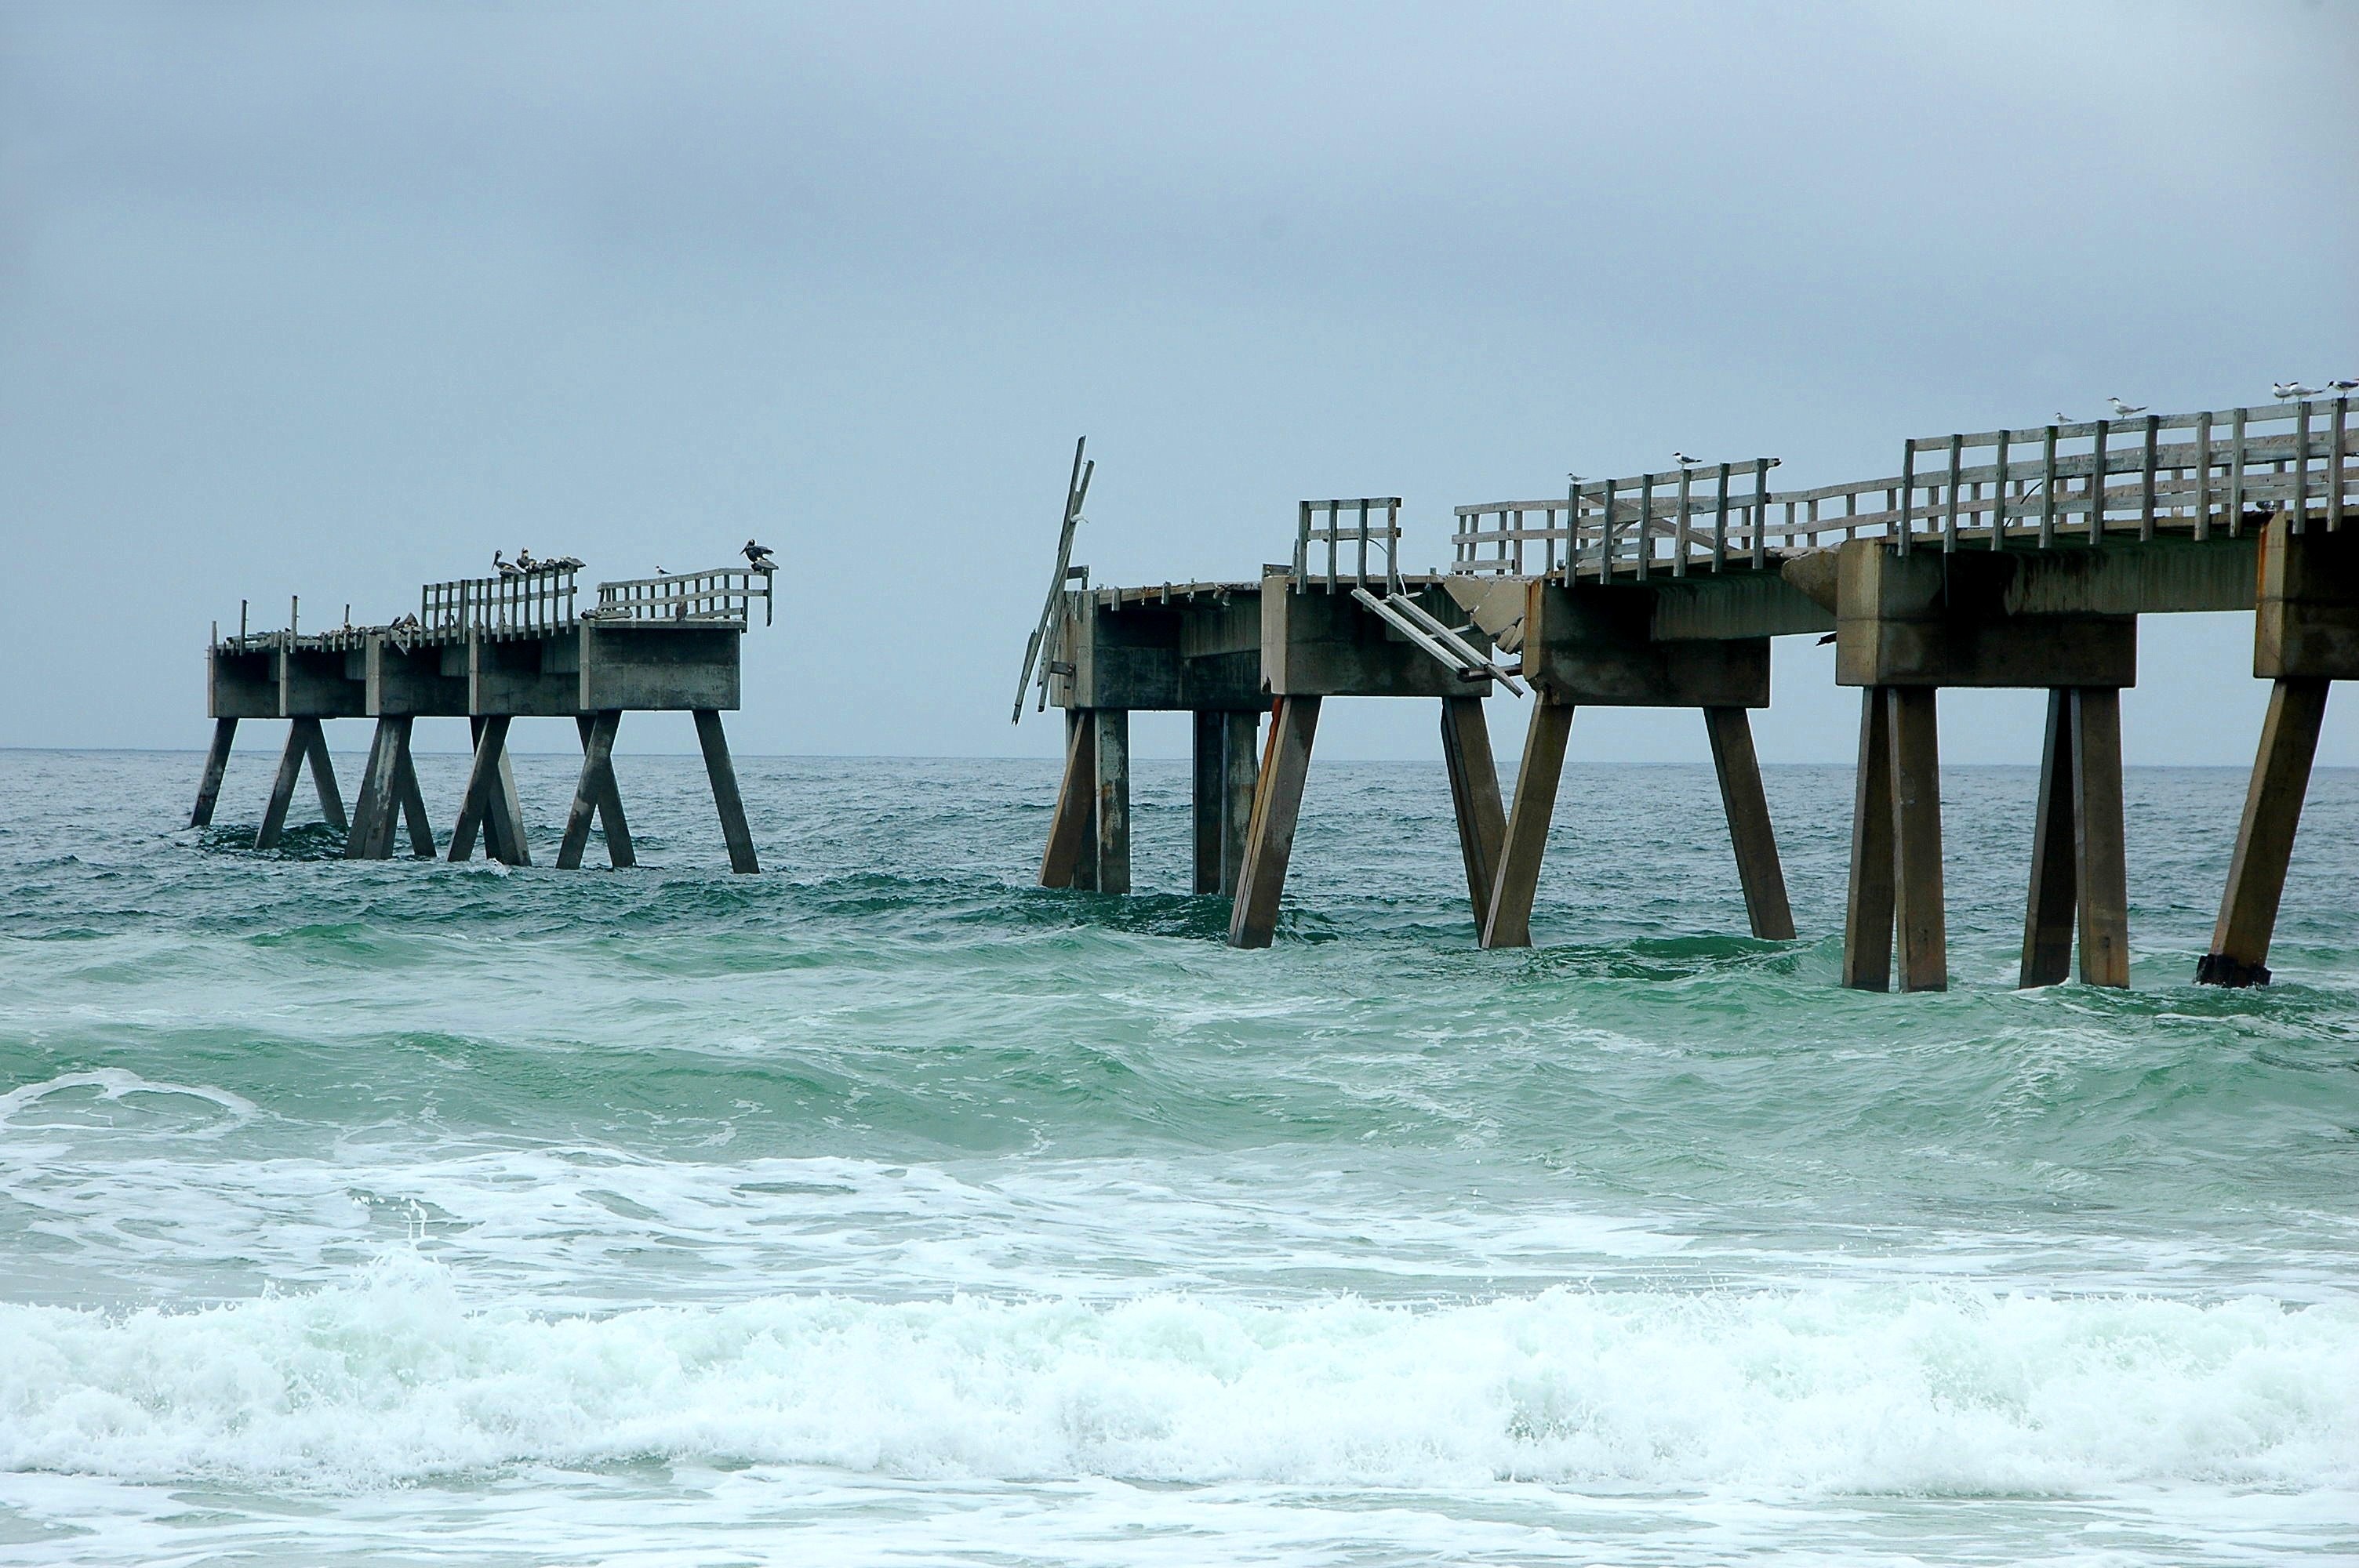
beach, landscape, sea, coast, water, nature, outdoor, ocean, sky, shore, wave, pier, vacation, travel, shoreline, vehicle, tropical, fishing, jetty, wooden, damage, florida, fishing pier, hurricane destruction, wind wave